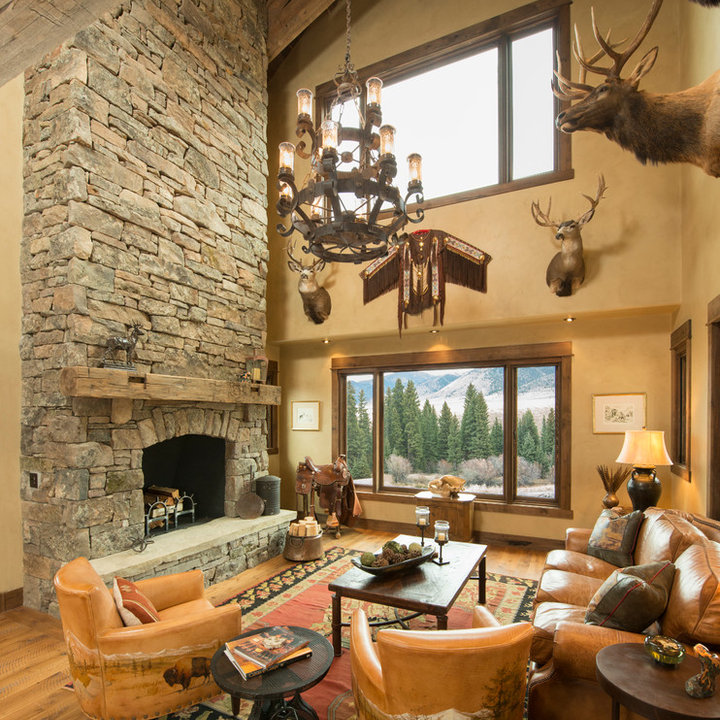
Style: Rustic